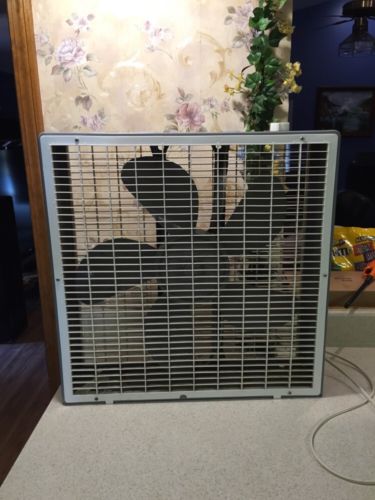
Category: fan